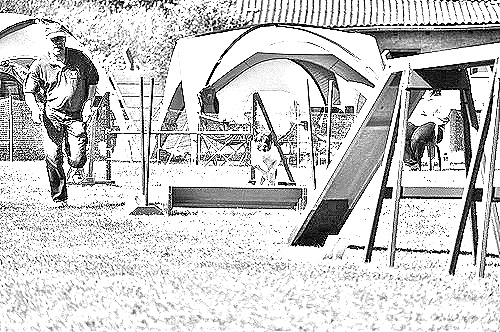
Portrait style: Sketch Portrait